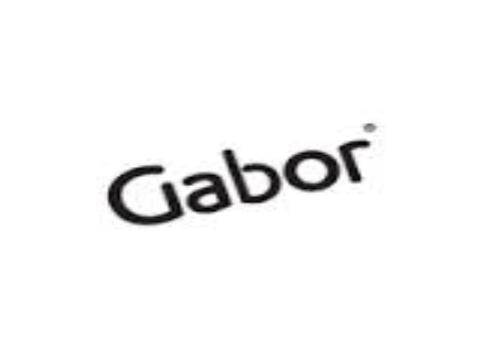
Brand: Gabor
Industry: Clothes